Cagayan de Oro

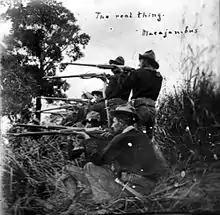
American forces attacking Makahambus, circa 1900s.

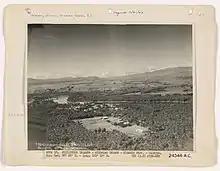
Aerial view of Cagayan de Misamis, 1925

Spain's cession of the Philippines to the United States through a peace treaty in 1898 mainly caused opposition from residents of then Cagayan de Misamis. Their involvement in the Philippine–American War was prompted by the presence of the Americans, who had invaded the municipality on March 31, 1900, and whom they fought against thrice since then.